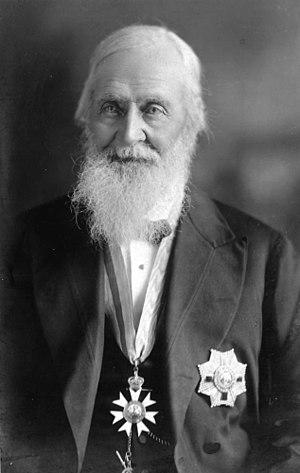
Augustus Charles Gregory, né le 1ᵉʳ août 1819 à Nottingham en Angleterre, et mort le 25 juin 1905, a été un explorateur de l'Australie.